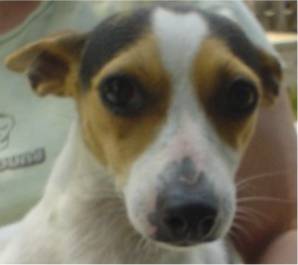
Label: dog